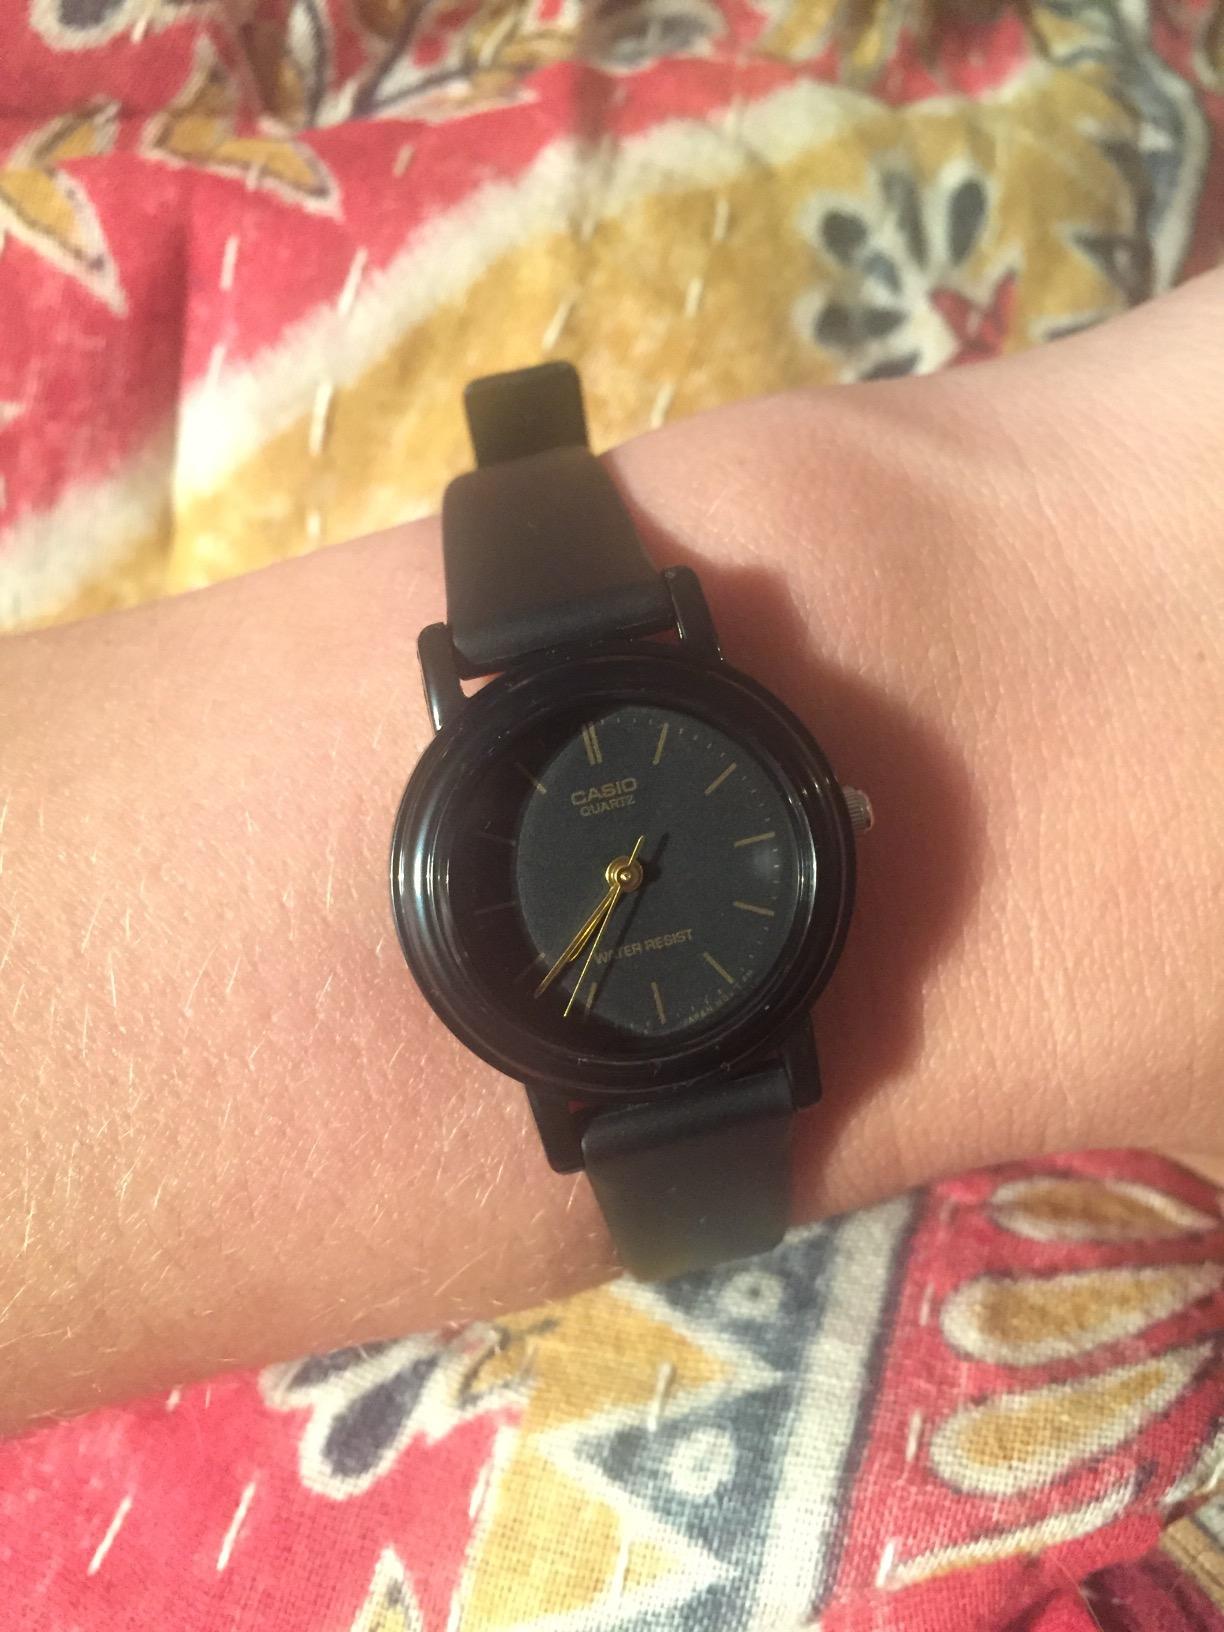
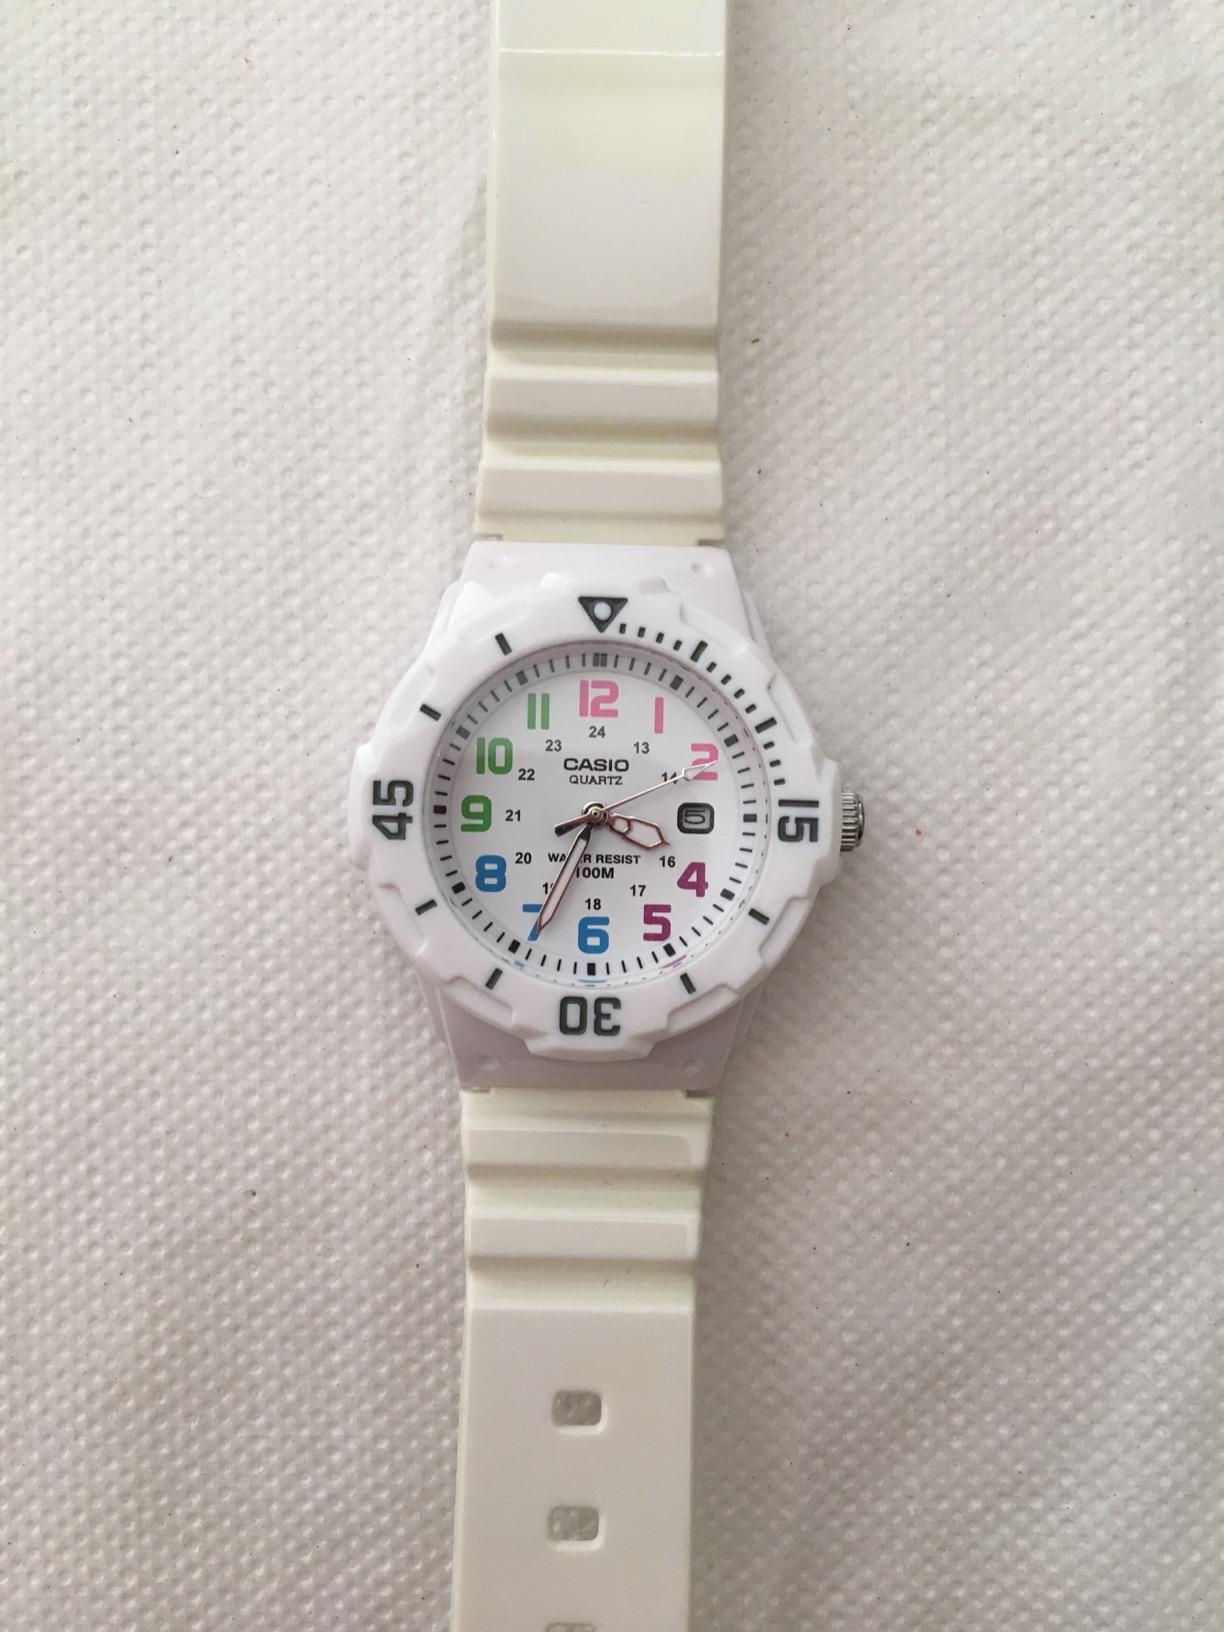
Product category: accessories_watch
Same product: no